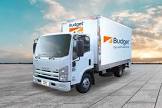
Vehicle type: Cars